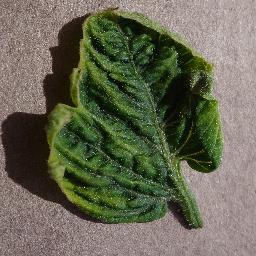
Label: Tomato___Tomato_Yellow_Leaf_Curl_Virus